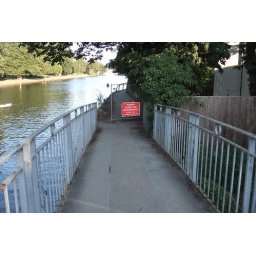
My plan to cycle home via the river thwarted by the almost-finished state of the repairs to the towpath.